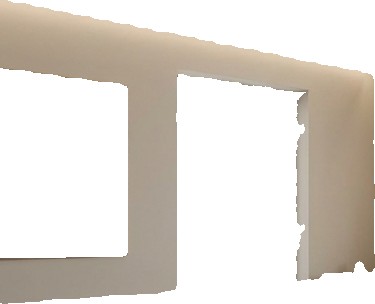
Surface category: wall